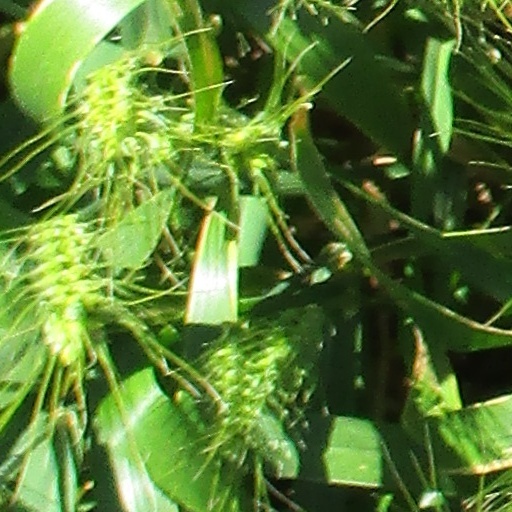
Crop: wheat